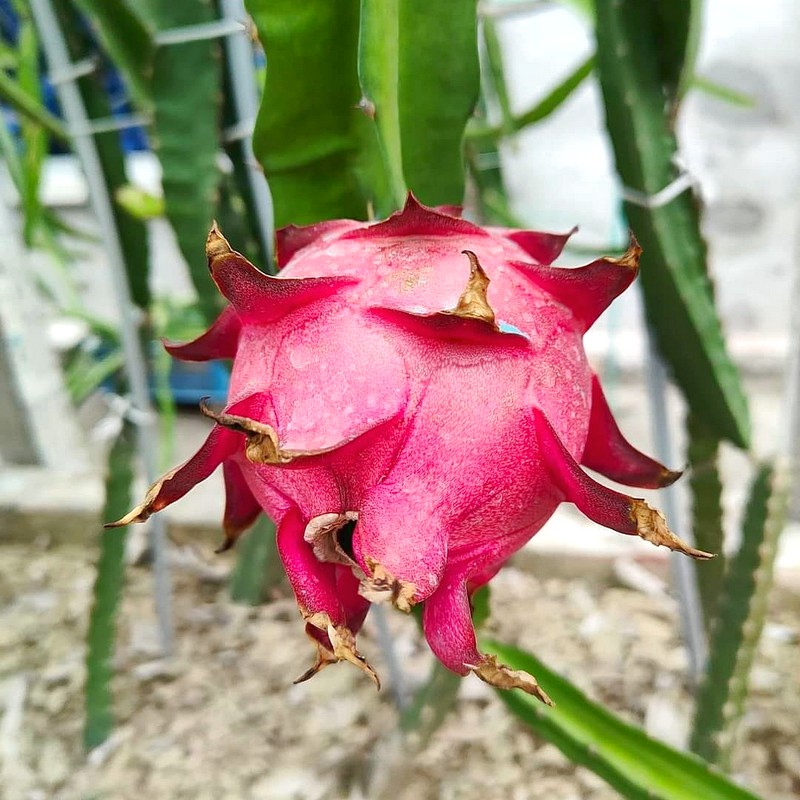
Label: Mature Dragon Fruit